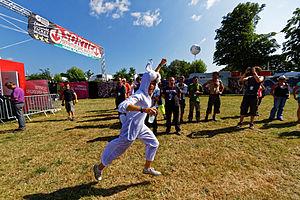
Le festival des Vieilles Charrues est un festival entièrement associatif de musiques actuelles, annuel, programmé sur quatre jours le troisième weekend de juillet dans la commune de Carhaix-Plouguer, dans le Finistère. Le festival est souvent surnommé « les Charrues », notamment sur les réseaux sociaux.